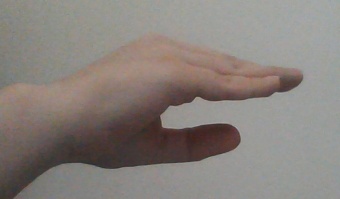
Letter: jeem